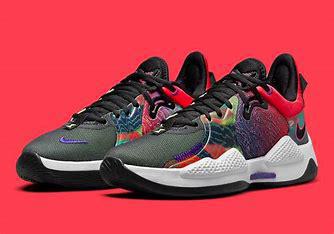
Brand: Nike
Model: Pg 5